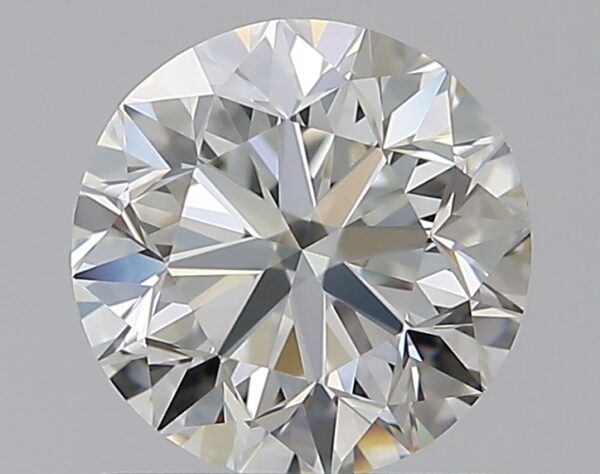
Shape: round
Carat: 1
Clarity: VVS1
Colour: I
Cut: VG
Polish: EX
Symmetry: EX
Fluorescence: N
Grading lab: GIA
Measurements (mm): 6.2 x 6.25 x 4.02